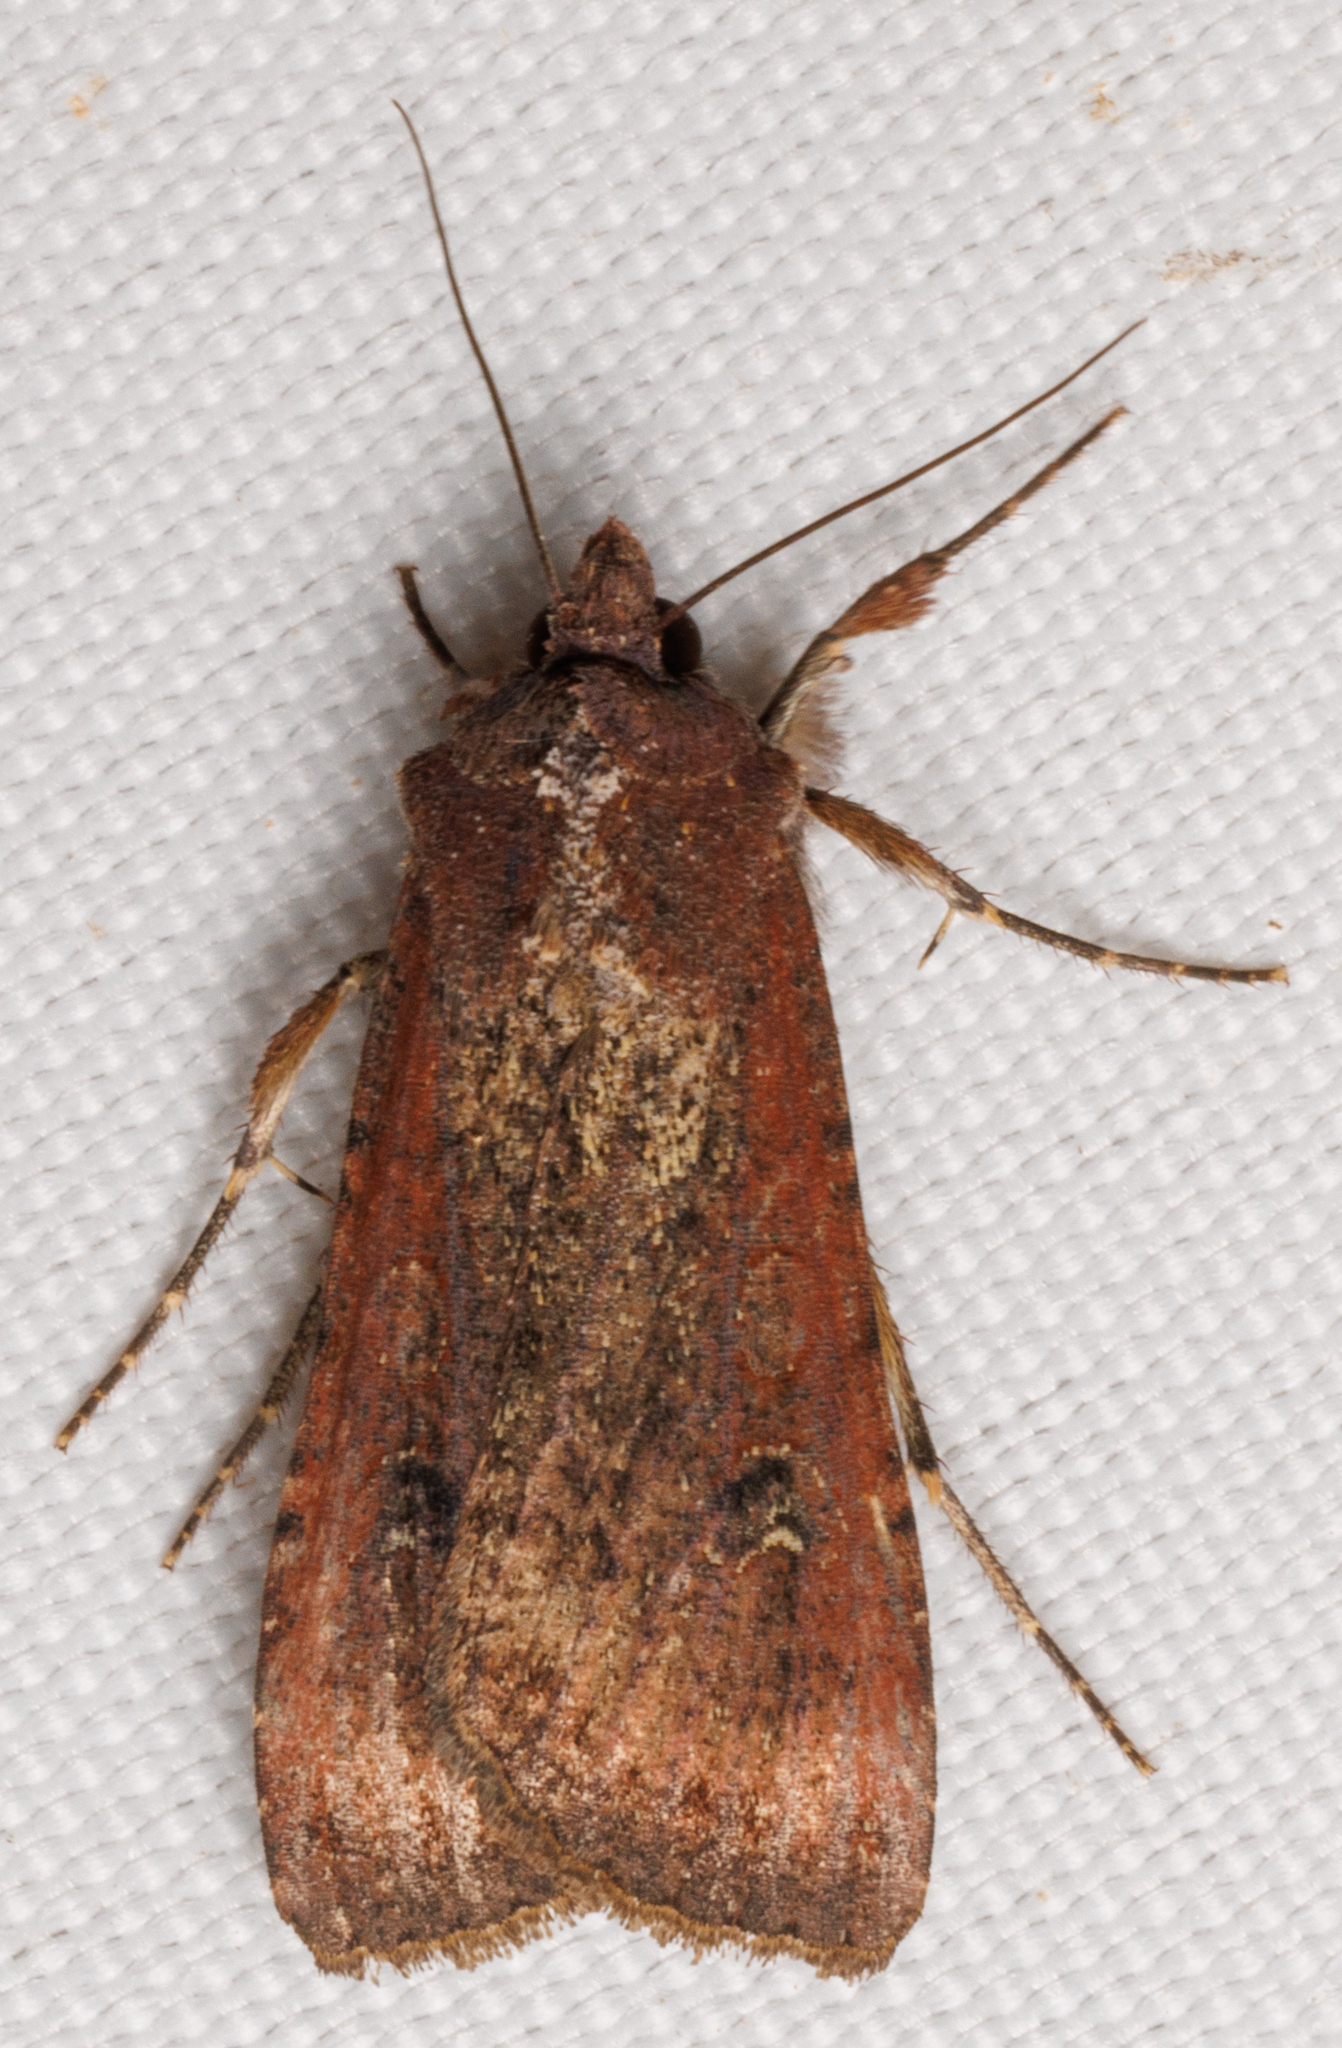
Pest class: cutworms